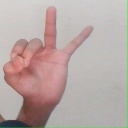
अक्षर: ण